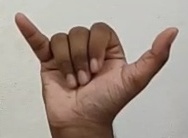
ASL sign: Y